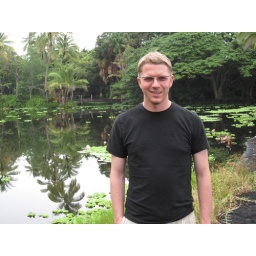
A lagoon by the black sand beach.